Michael Strahan

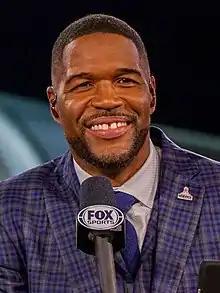
Strahan in 2022

Michael Anthony Strahan (born November 21, 1971) is an American television host, journalist, and former professional football player. He played his entire 15-year professional career as a defensive end for the New York Giants of the National Football League (NFL). A dominant pass rusher, Strahan set the record for most NFL single-season quarterback sacks (22.5, which was matched by T. J. Watt in 2021) and helped the Giants win Super Bowl XLII over the New England Patriots in his final season in 2007. He was inducted into the Pro Football Hall of Fame in 2014.